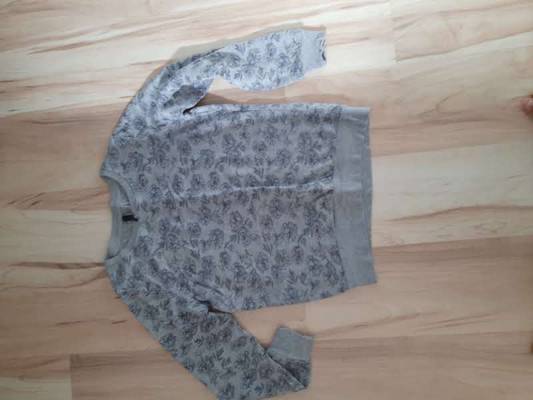
Waste category: clothes